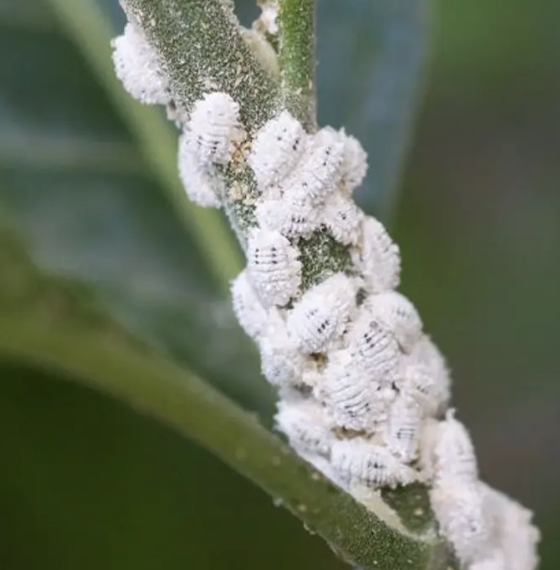
Label: mealybug_infestation